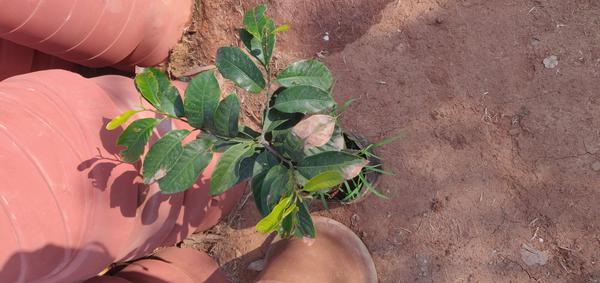
Plant: Mango